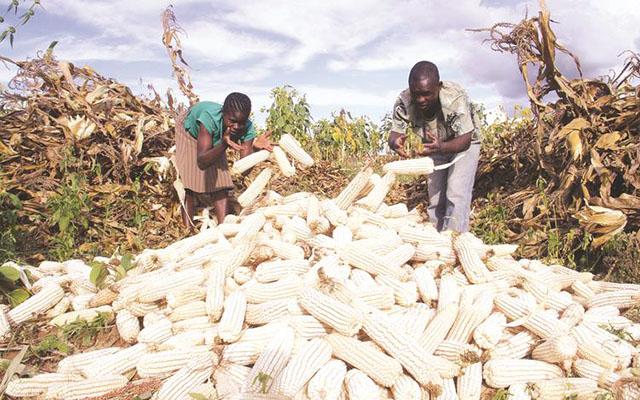
Wakulima wawili wakivuna mahindi mengi yaliyokauka kwenye shamba kubwa la zao hilo, ambayo baadae yataenda kuchakatwa kutolewa magunzi, na kuwa tayari kwa ajili ya kutumiwa kwenye familia, na kuuzwa sokoni.